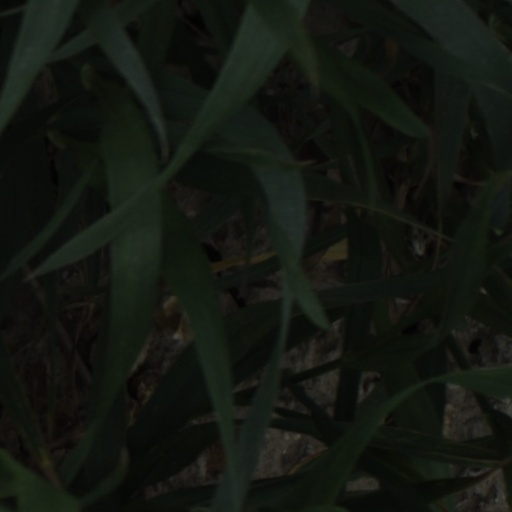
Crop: wheat